Daniel-Johnson dam

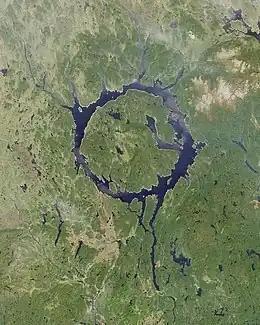
The Manicouagan Reservoir has been nicknamed the "Eye of Quebec". Daniel-Johnson Dam is located towards the bottom of image, beginning of reservoir.

The dam impounded the Manicouagan River, which filled the Earth's fifth largest confirmed impact structure, the Manicouagan impact structure, creating Manicouagan Reservoir. Coincidentally, the reservoir itself is the fifth largest in the world as well. The reservoir has a maximum depth of , mean depth of and contains of water. While draining an area of , it has a surface area of and shoreline of .